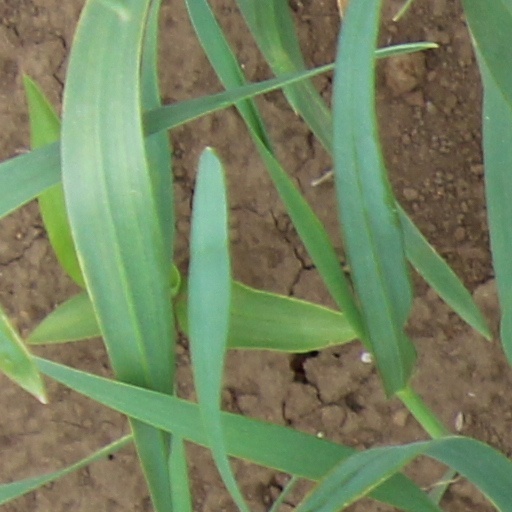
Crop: wheat